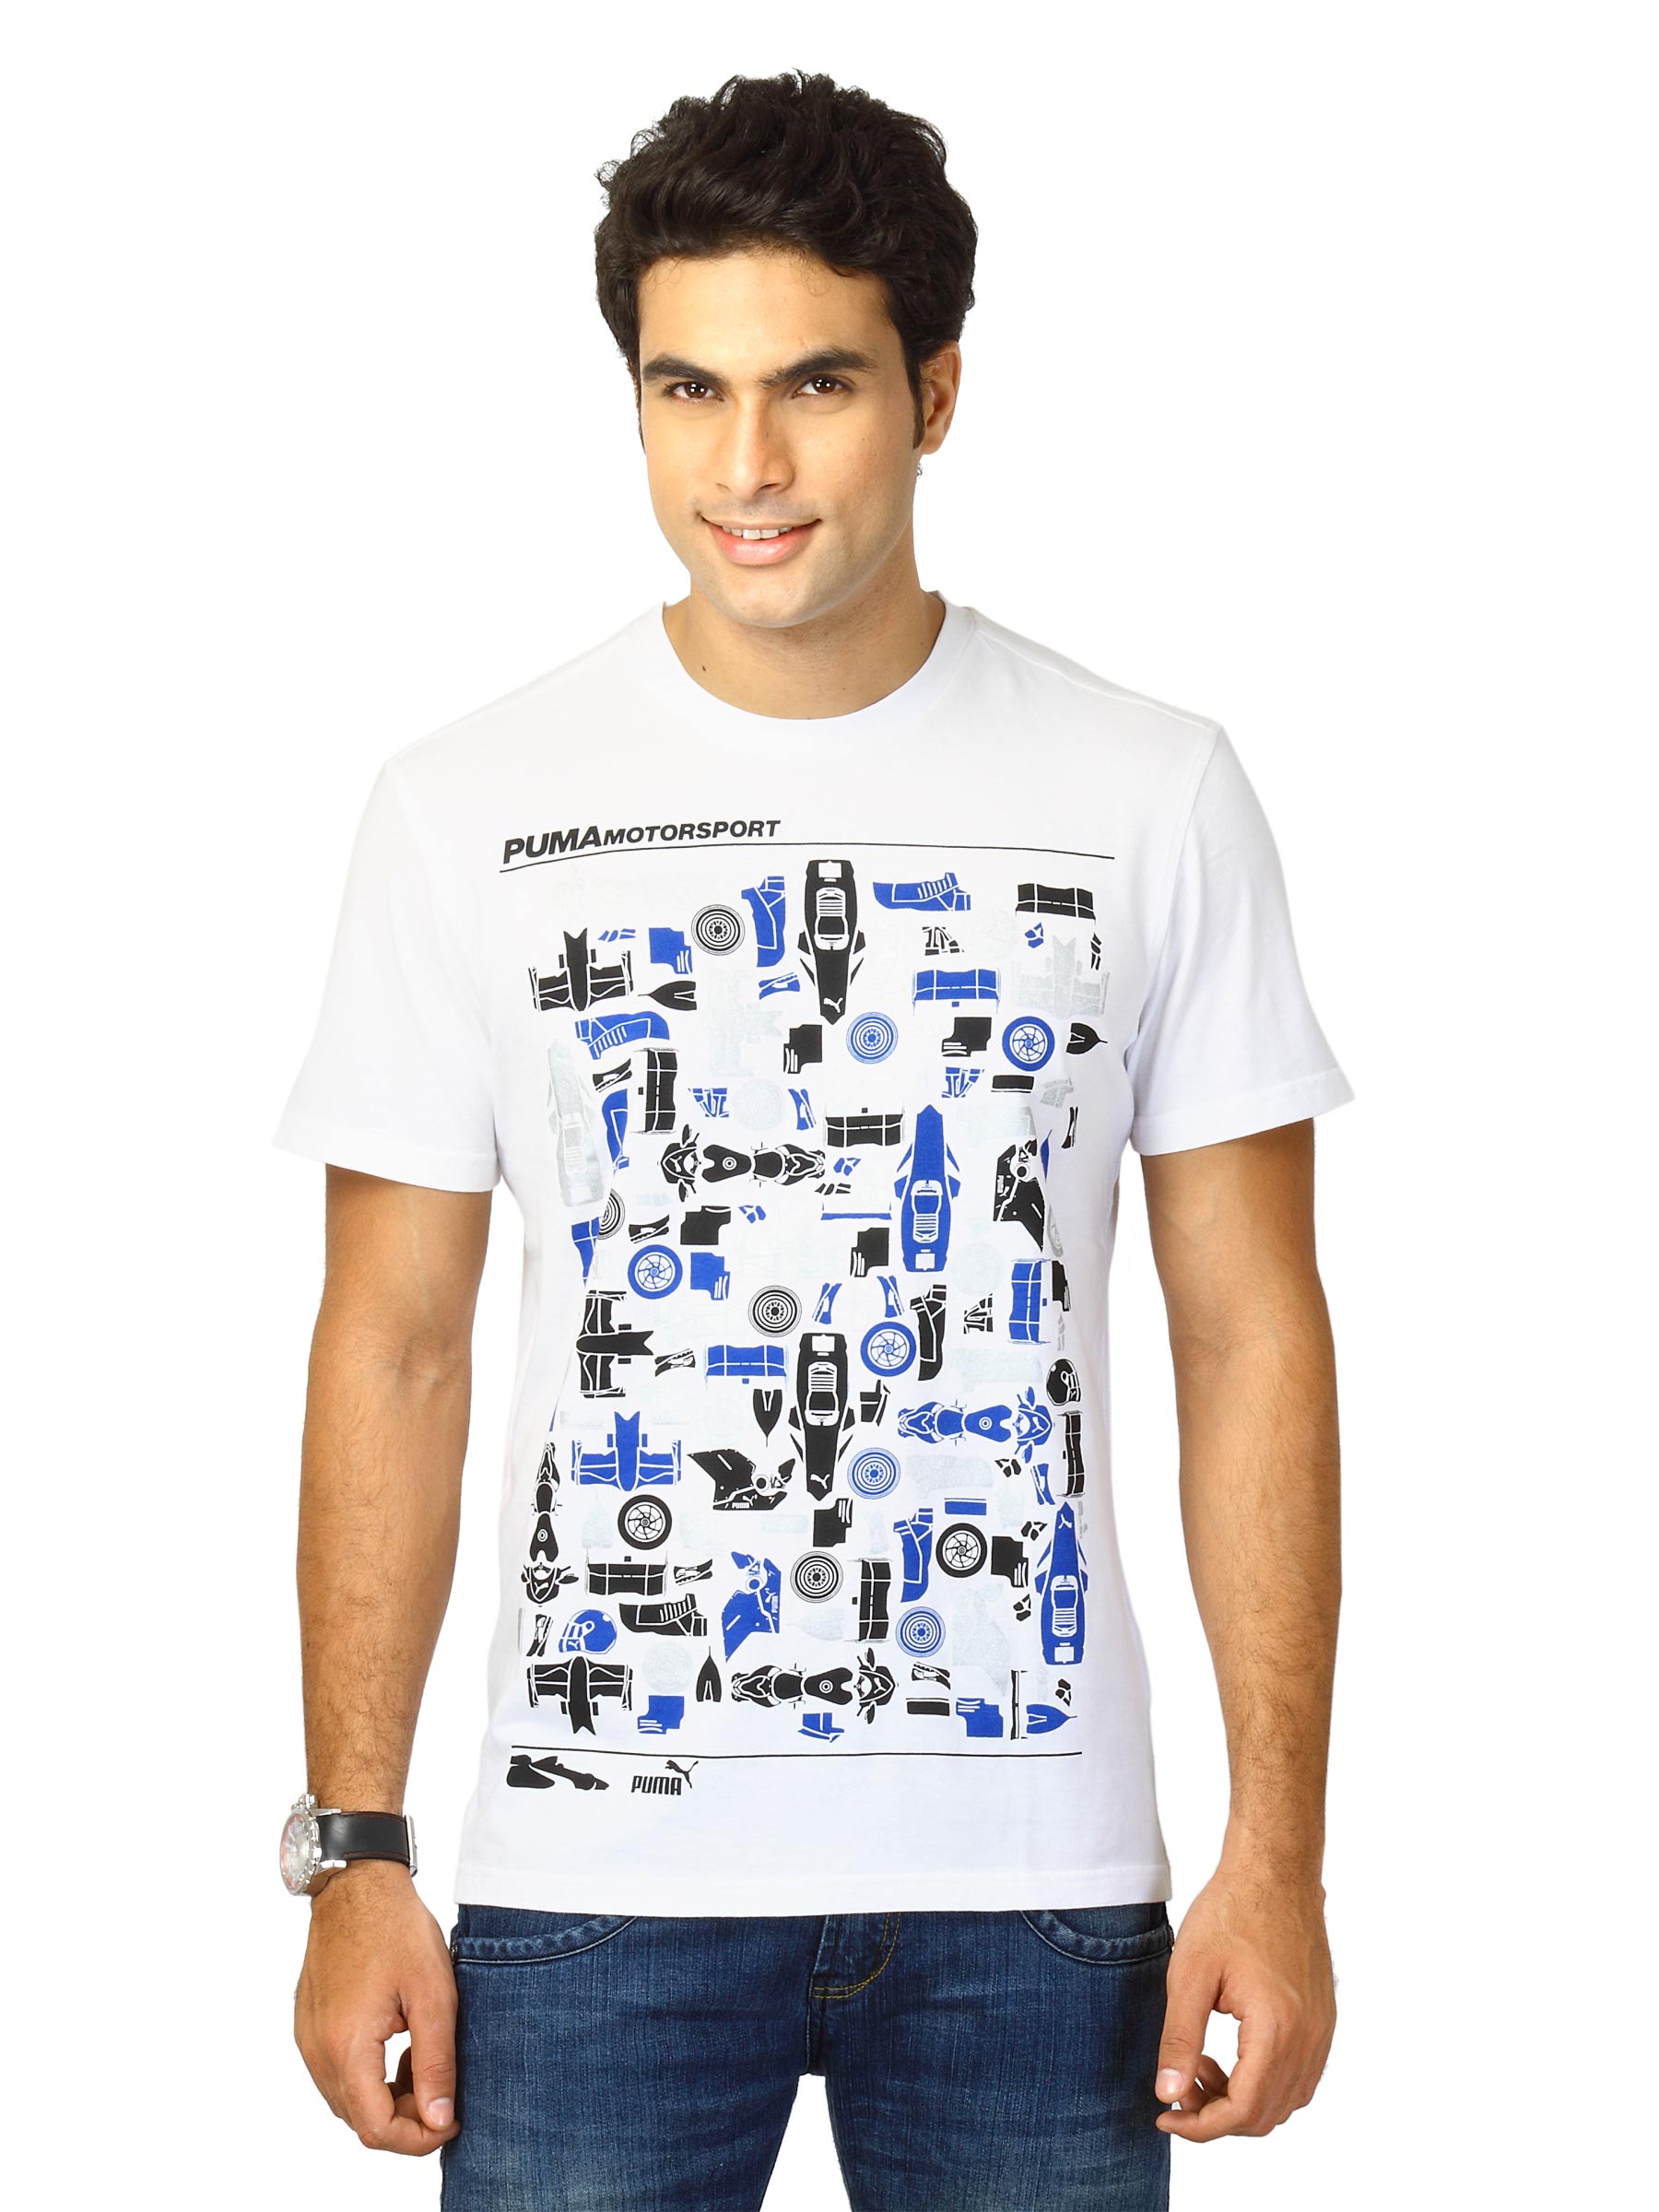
Puma Men motor sport tee White Tshirts
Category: Apparel / Topwear / Tshirts
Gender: Men
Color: White
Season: Fall 2011
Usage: Casual